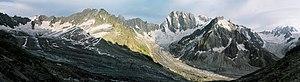
Panorama depuis le refuge du couvercle (Haute-Savoie, France)
Le refuge du Couvercle est un refuge situé sur la commune de Chamonix-Mont-Blanc, dans le département français de la Haute-Savoie en région Auvergne-Rhône-Alpes.